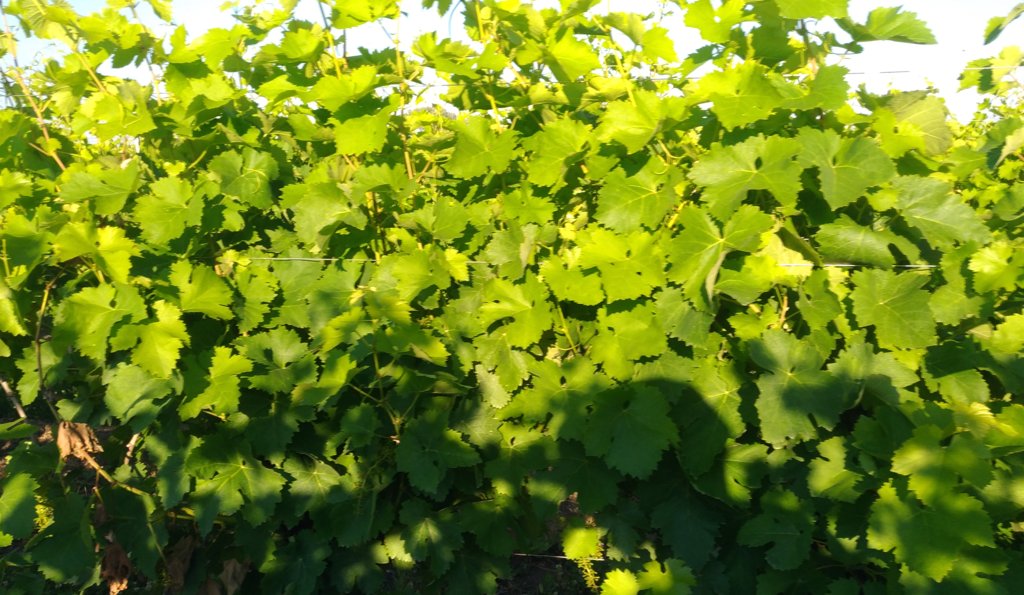
Berries visible: 0
Grape clusters: 0